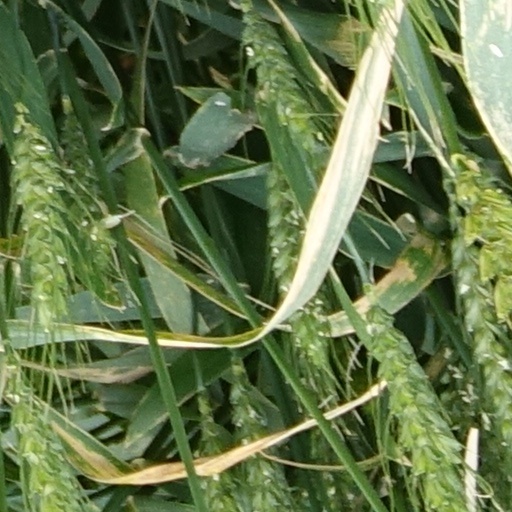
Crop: wheat